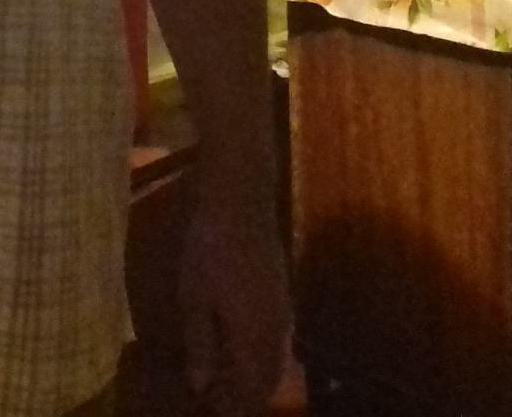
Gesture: no_gesture